Elena Donaldson-Akhmilovskaya

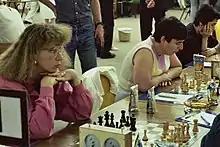
Akhmilovskaya, Gaprindashvili, and Alexandria at Chess Olympiad 1986

Donaldson-Akhmilovskaya was born in Leningrad in a family where all members played chess. In 1969 the family moved to Krasnoyarsk, where she started playing chess in the local Pioneers Palace chess circle. She lived in Sochi, then in Tbilisi, Georgia from 1979 until 1988, when she abruptly eloped to the United States by marrying U.S. team captain John Donaldson at the Chess Olympiad in Thessaloniki, Greece.